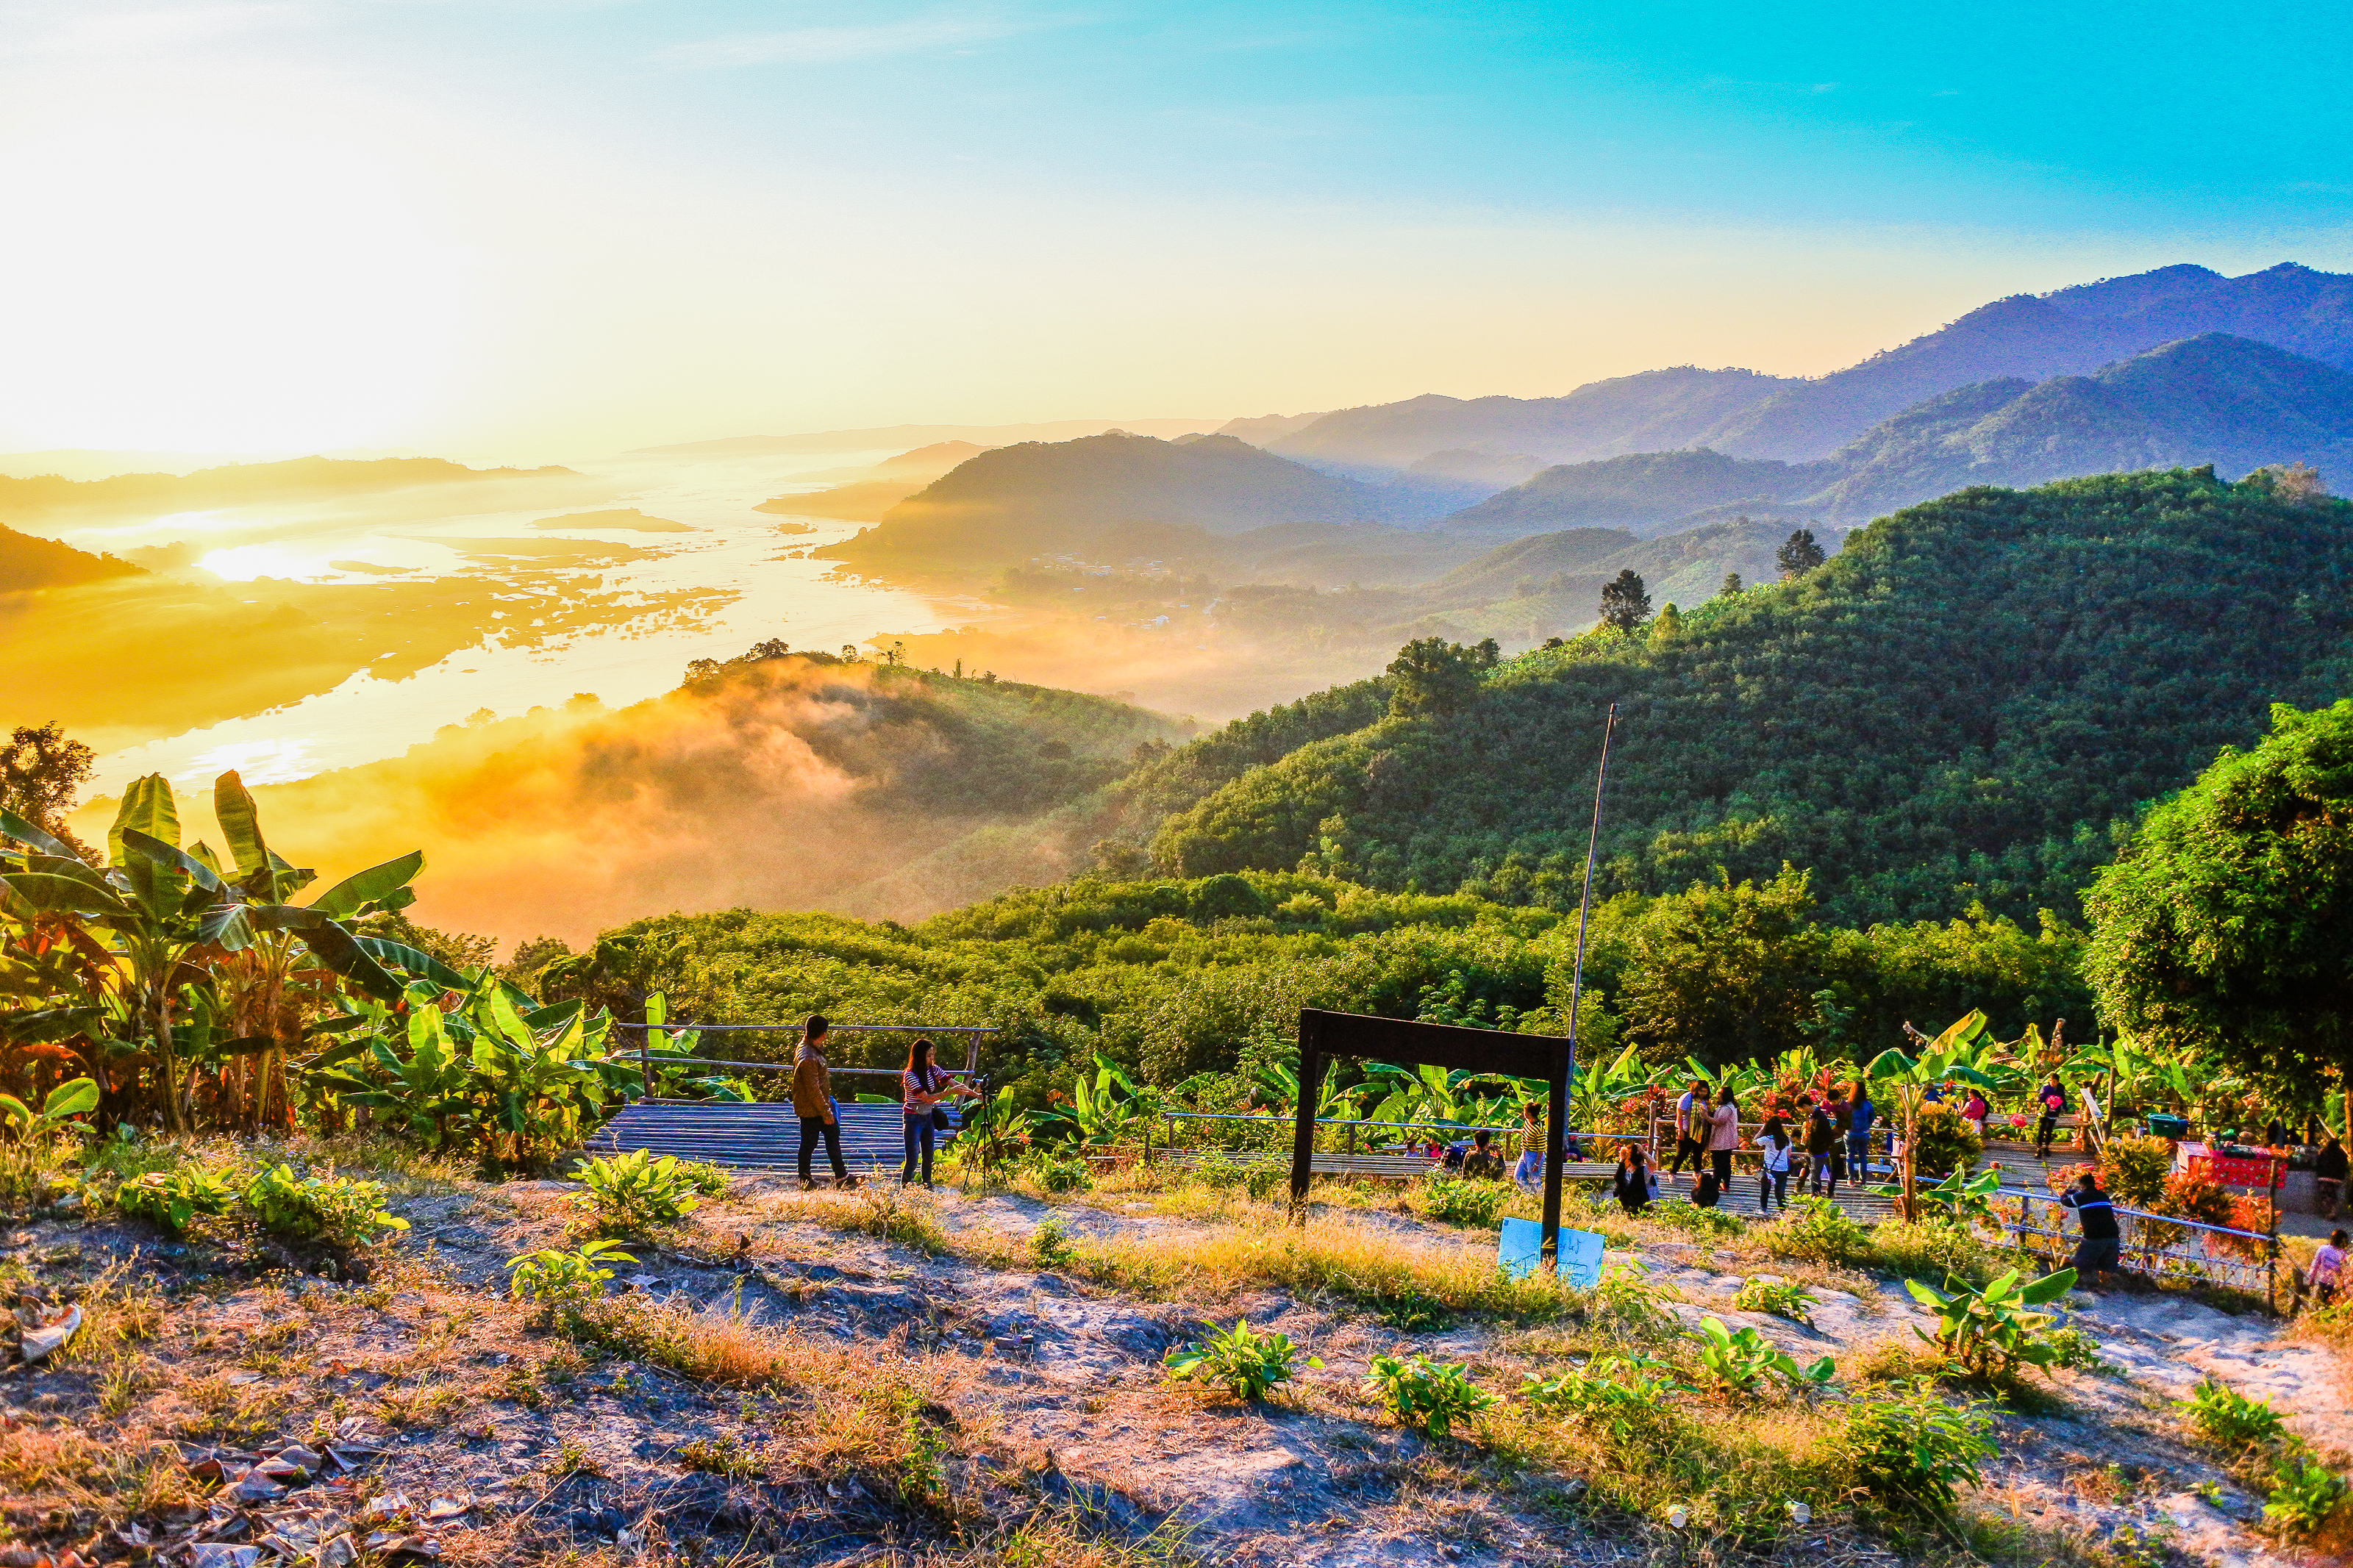
yellow, tourism, sun, life, beautiful, mountain, view, thailand, golden, vacation, park, sky, green, natural, nature, asia, asian, laos, water, morning, outdoor, tropical, sunlight, mekong, background, culture, river, travel, landscape, southeast, natural landscape, mountainous landforms, sunrise, hill, wilderness, hill station, tree, sunset, grass, rural area, highland, mountain range, cloud, photography, mount scenery, valley, plant, evening, national park, ridge, grassland